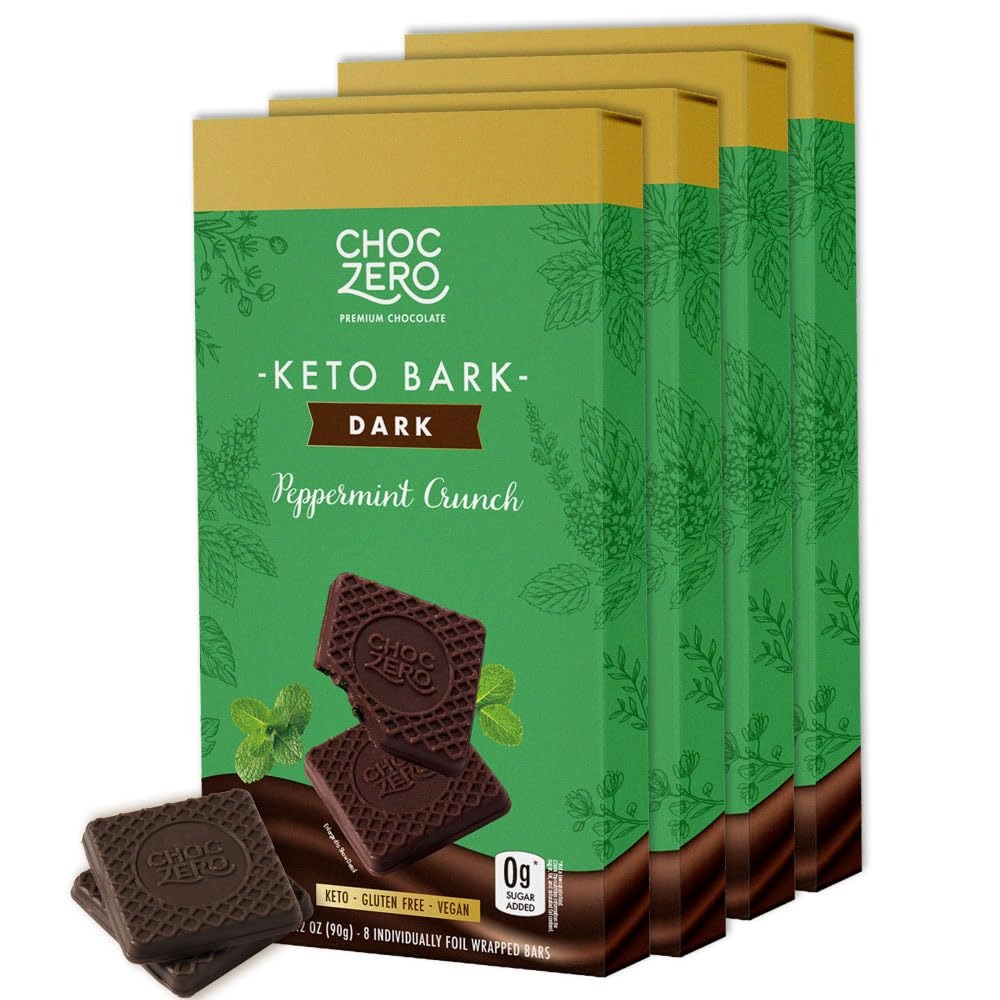
Item Name: ChocZero Peppermint Crunch Keto Bark, Dark Chocolate Candy Bar, Sugar Free, Vegan, Gluten Free, 3.2 Ounce (Pack of 4)
Bullet Point 1: Sweetened exclusively with monk fruit, no sugar alcohols or artifical sweeteners
Bullet Point 2: Vegan, sugar free, gluten free, no artifical flavors or colors
Bullet Point 3: Packed with 6g of fiber per piece
Bullet Point 4: Flavored with sugar free peppermint candies
Bullet Point 5: 8 servings per box, 4 boxes in total
Value: 12.8
Unit: Ounce

Price: 5.99